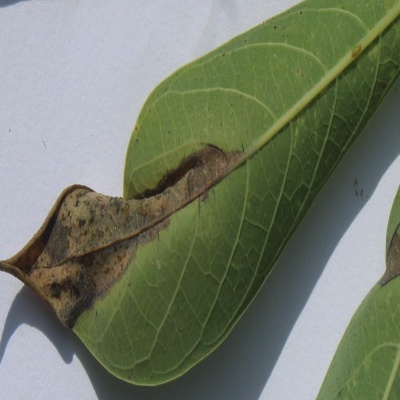
Crop: Cassava
Condition: bacterial blight